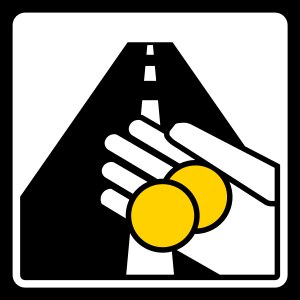
Betalingsvej
Svensk symbol for betalingsvej
En betalingsvej er en vej, hvor trafikanter skal betale en afgift for at færdes. Afgiften kaldes vejafgift, bompenge eller trængselsafgift. Afgiften opkræves gerne netop ved en bom, som man er nødt til at passere for at komme ind på eller væk fra vejen. I Danmark er det kun på Storebæltsbroen, Øresundsbroen og Kronprinsesse Marys Bro, der opkræves vejafgift.